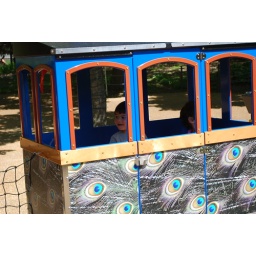
Riding in blue peacock train car